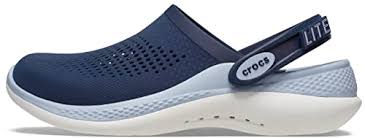
Label: Clog